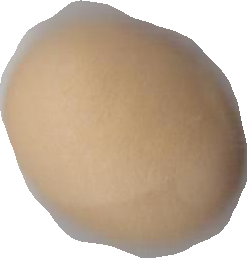
Variety: Anjasmoro